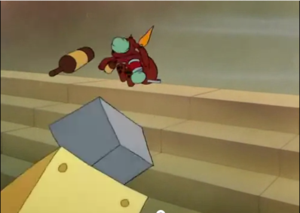
Être ou ne pas être canardé est un dessin animé Looney Tunes de 1943, réalisé par Chuck Jones et mettant en scène Daffy Duck et Elmer Fudd lors d'une chasse au canard sur un lac, qui se termine par un combat de boxe entre eux.